Sayonara Wild Hearts

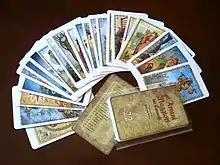
"Sayonara Wild Hearts" plot is based on the Major Arcana of the tarot.

In an alternate universe watched over by three divine arcana of the Tarot (The High Priestess, The Hierophant, and The Empress), a cursed arcanum named Little Death (Death), and her allies, the Dancing Devils (The Devil), the Howling Moons (The Moon), the Stereo Lovers (The Lovers), and Hermit64 (The Hermit), stole all harmony, and hid it in their hearts. Before the divine arcana began to fade, they created a heroine from the shards of a broken heart.